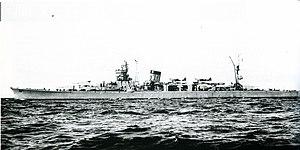
Le Yahagi était un croiseur léger de classe Agano en service dans la Marine impériale japonaise pendant la Seconde Guerre mondiale. Le navire est baptisé sous le nom du fleuve Yahagi, situé dans la préfecture de Nagano, au Japon.
La Classe Agano fut la cinquième classe de croiseurs légers de la Marine impériale japonaise construite conjointement aux chantiers navals de Sasebo et de Yokosuka.
Ceci est la liste des croiseurs de la marine impériale japonaise